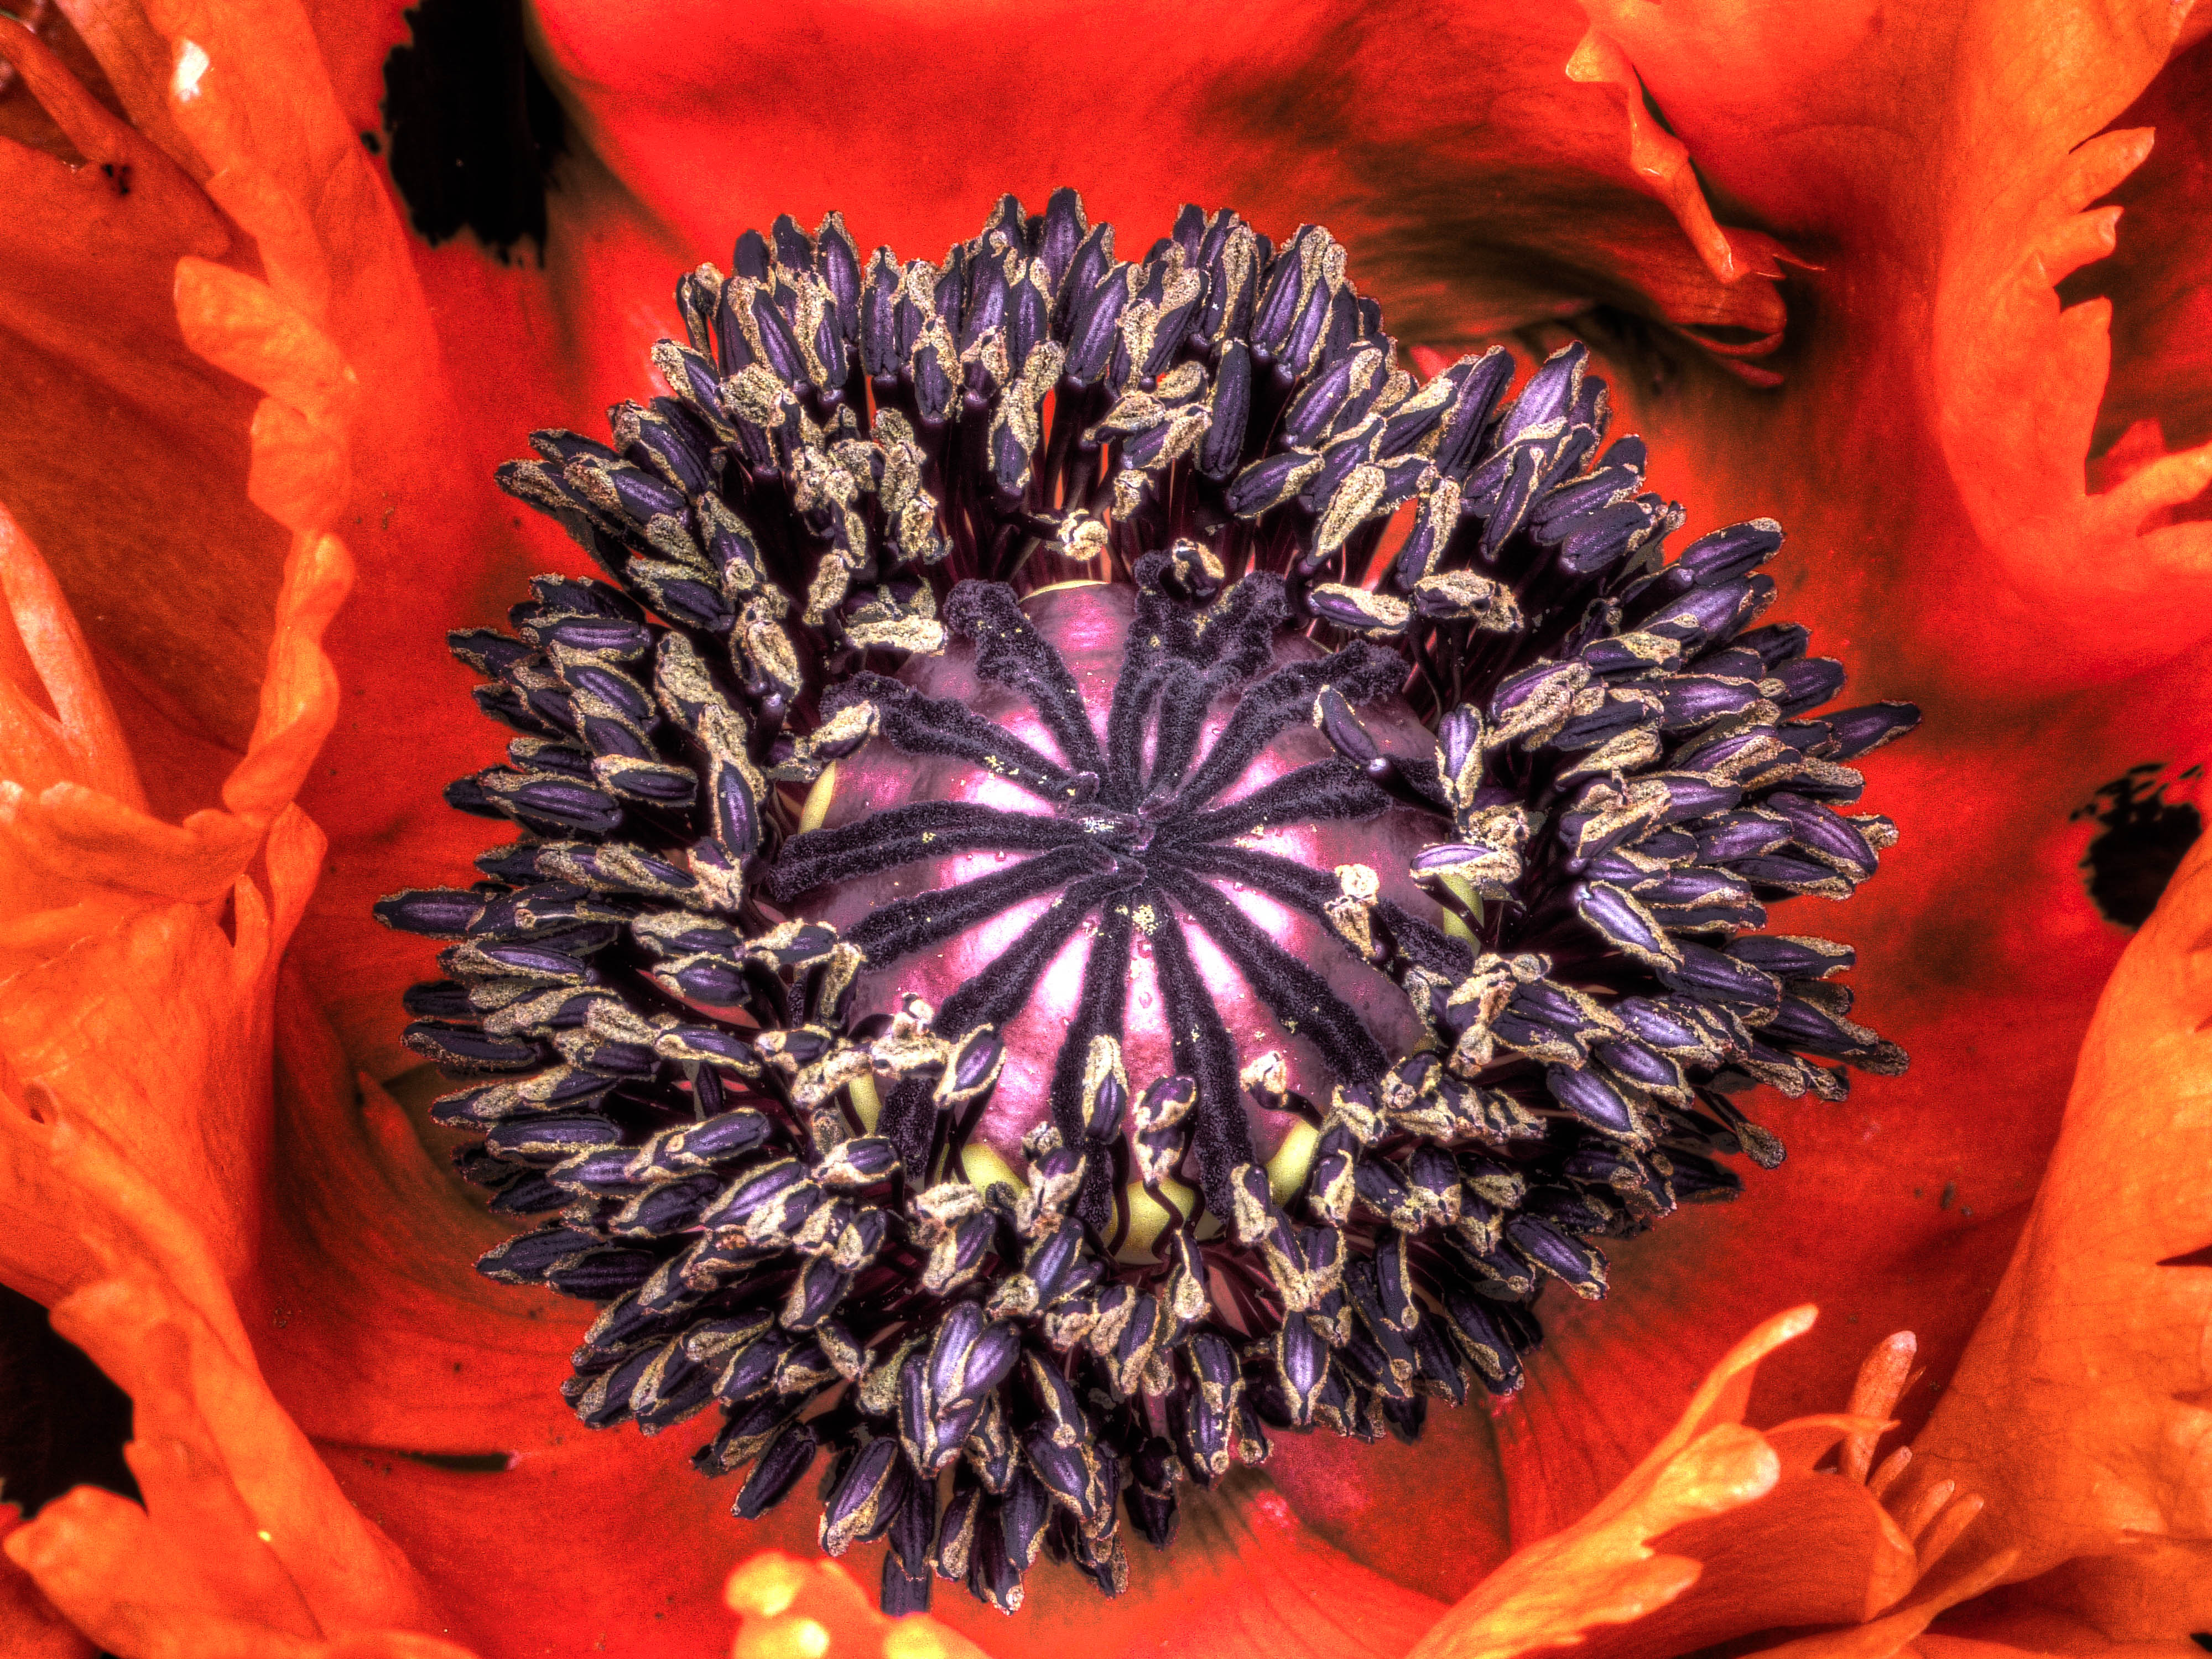
plant, leaf, flower, petal, red, macro, autumn, flora, wildflower, close up, hdr, poppy, macro photography, flowering plant, daisy family, land plant